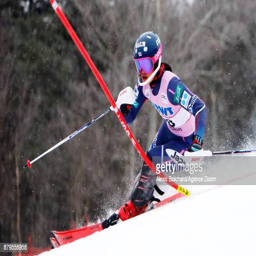
person in action during the audi fis alpine ski world cup women 's slalom